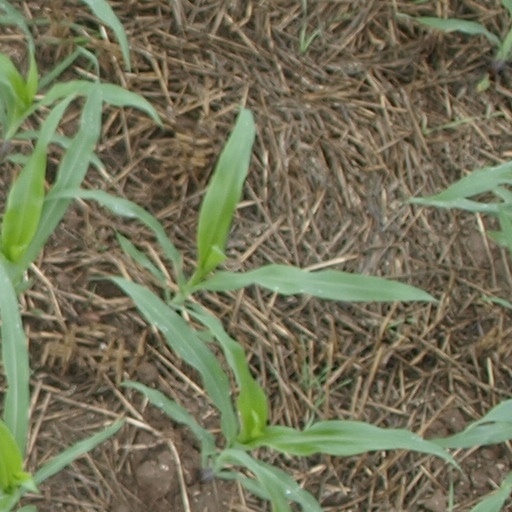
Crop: maize; corn